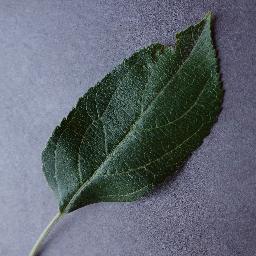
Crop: apple
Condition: healthy